Stanisław Szostak

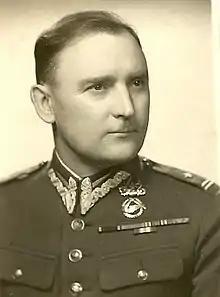

Stanisław Szostak (14 January 1898 – 11 February 1961) was a colonel of the Polish Armoured Corps.